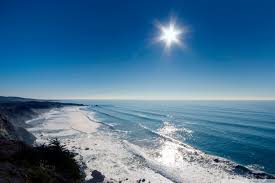
Weather: sun or clear